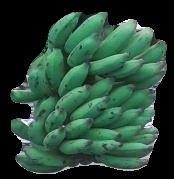
Variety: elakki-bale
Grade: grade3